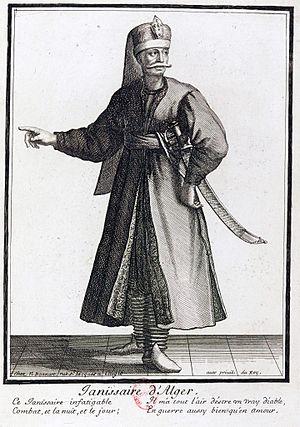
Janissaire d'Alger
Le devchirmé, aussi connu sous le nom d'« impôt sur le sang » ou de « tribut du sang », était, dans l'Empire ottoman, le système de recrutement forcé annuel opéré par les armées du sultan. Il consistait à réquisitionner des garçons âgés de 8 à 18 ans parmi les populations chrétiennes des Balkans et d'Anatolie. Une fois « récoltés », les garçons étaient envoyés à Constantinople, convertis à l'islam, éduqués comme des Turcs musulmans et formés à exercer des fonctions civiles ou militaires dans l'Empire, en particulier au sein du corps des janissaires.
Les janissaires formaient un ordre militaire très puissant composé d'esclaves d'origine européenne et de confession chrétienne, constituant l'élite de l'infanterie de l'armée ottomane à l'apogée de l'Empire.